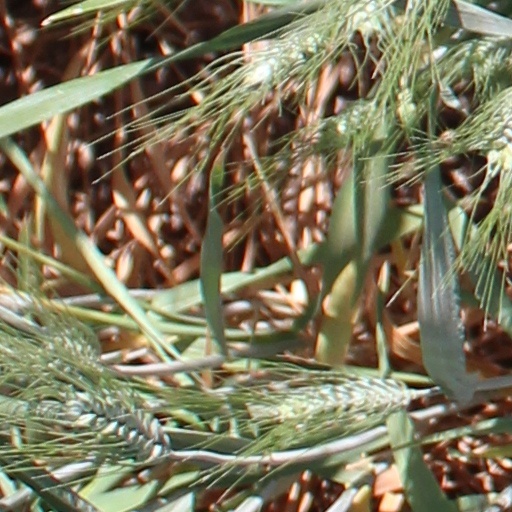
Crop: wheat